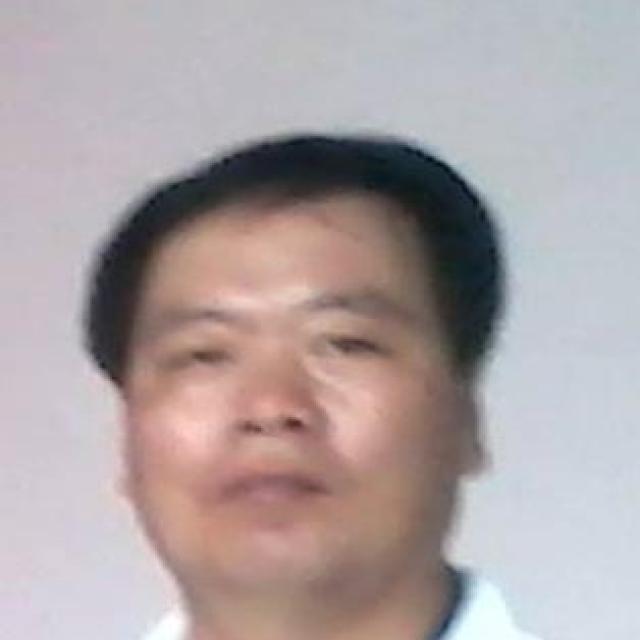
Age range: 45-64